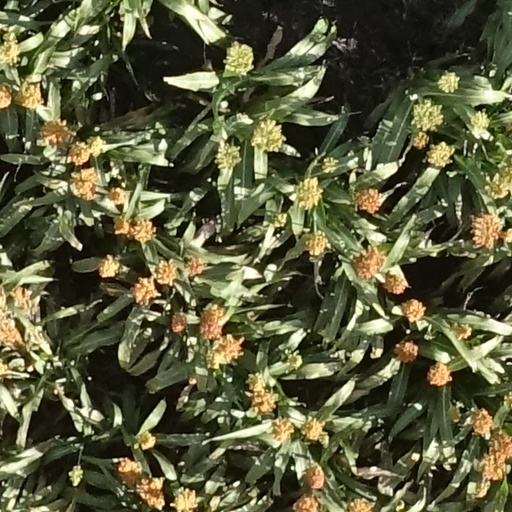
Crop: sorghum